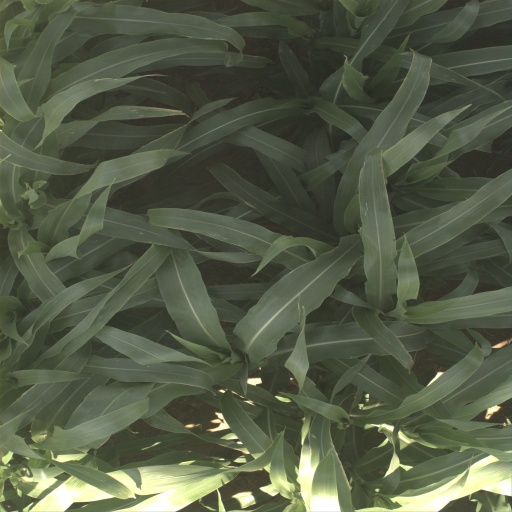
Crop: sorghum